Vermont

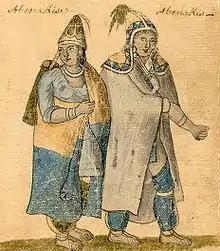
Watercolor of Abenaki couple, 1700s

The first humans to inhabit what is now Vermont arrived about 11,000 years ago, as the glaciers of the last ice age receded. Small groups of hunter-gatherers followed herds of caribou, elk, and mastodon through the grasslands of the Champlain Valley. At that time much of region was mixed tundra. The oldest human artifacts are 11,000 year old projectile points found along the eastern shore of the saltwater Champlain Sea. This time is known as the Paleo-Indian period.